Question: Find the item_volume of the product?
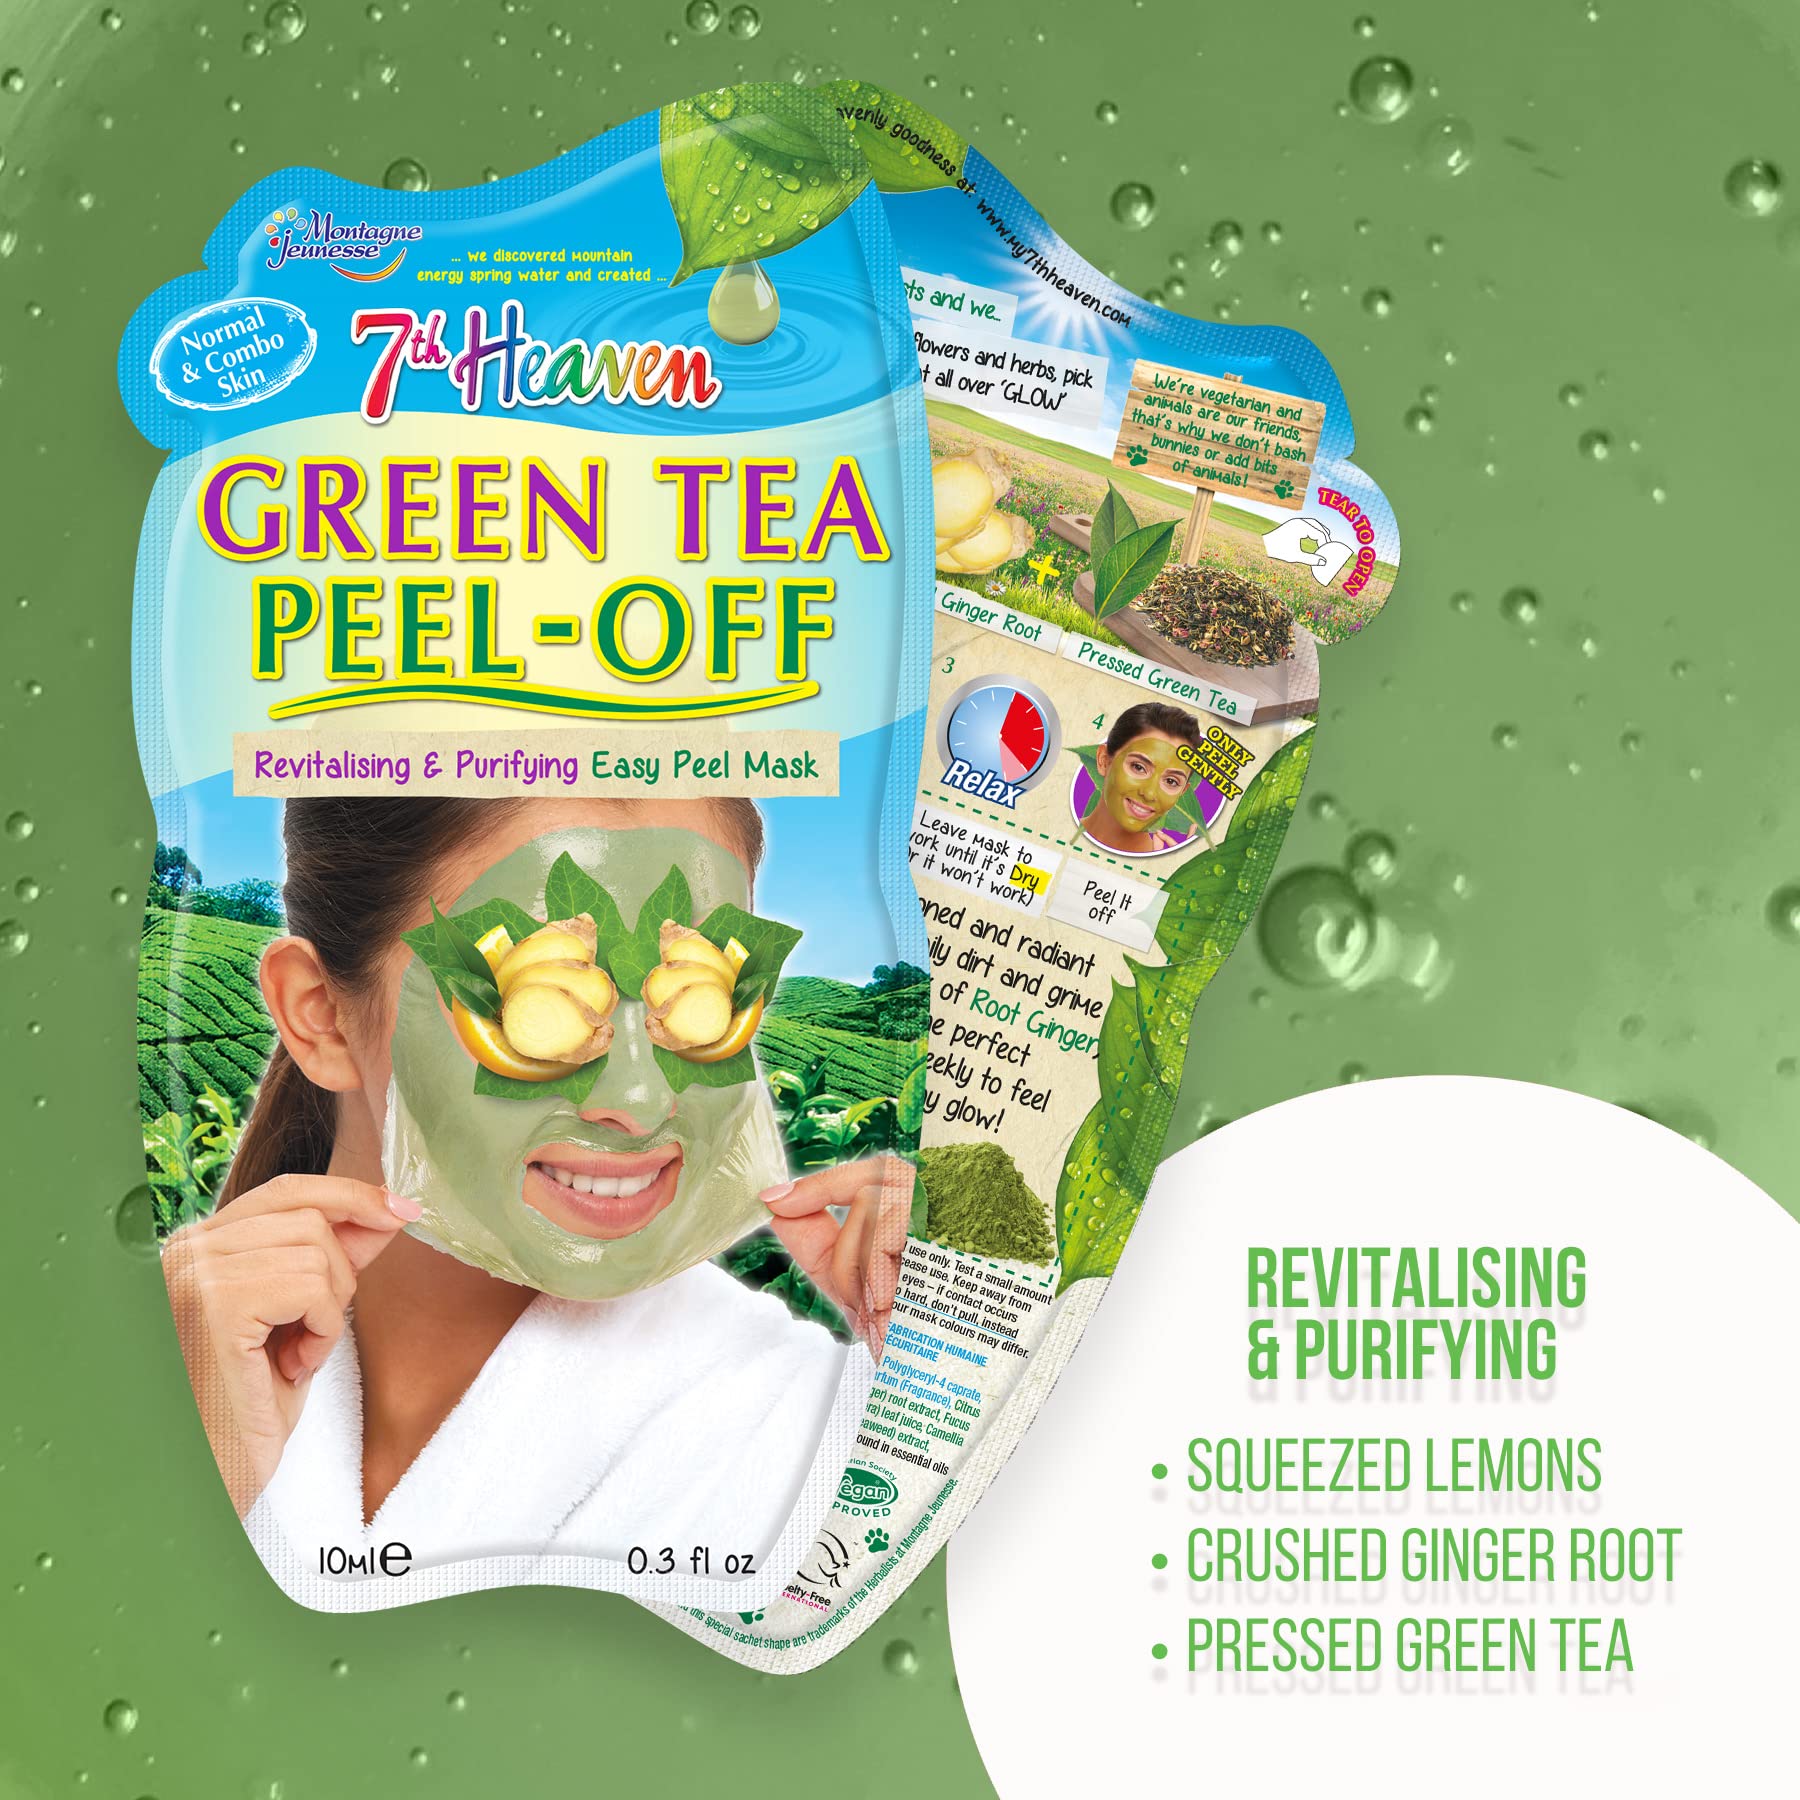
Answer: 0.3 fluid ounce